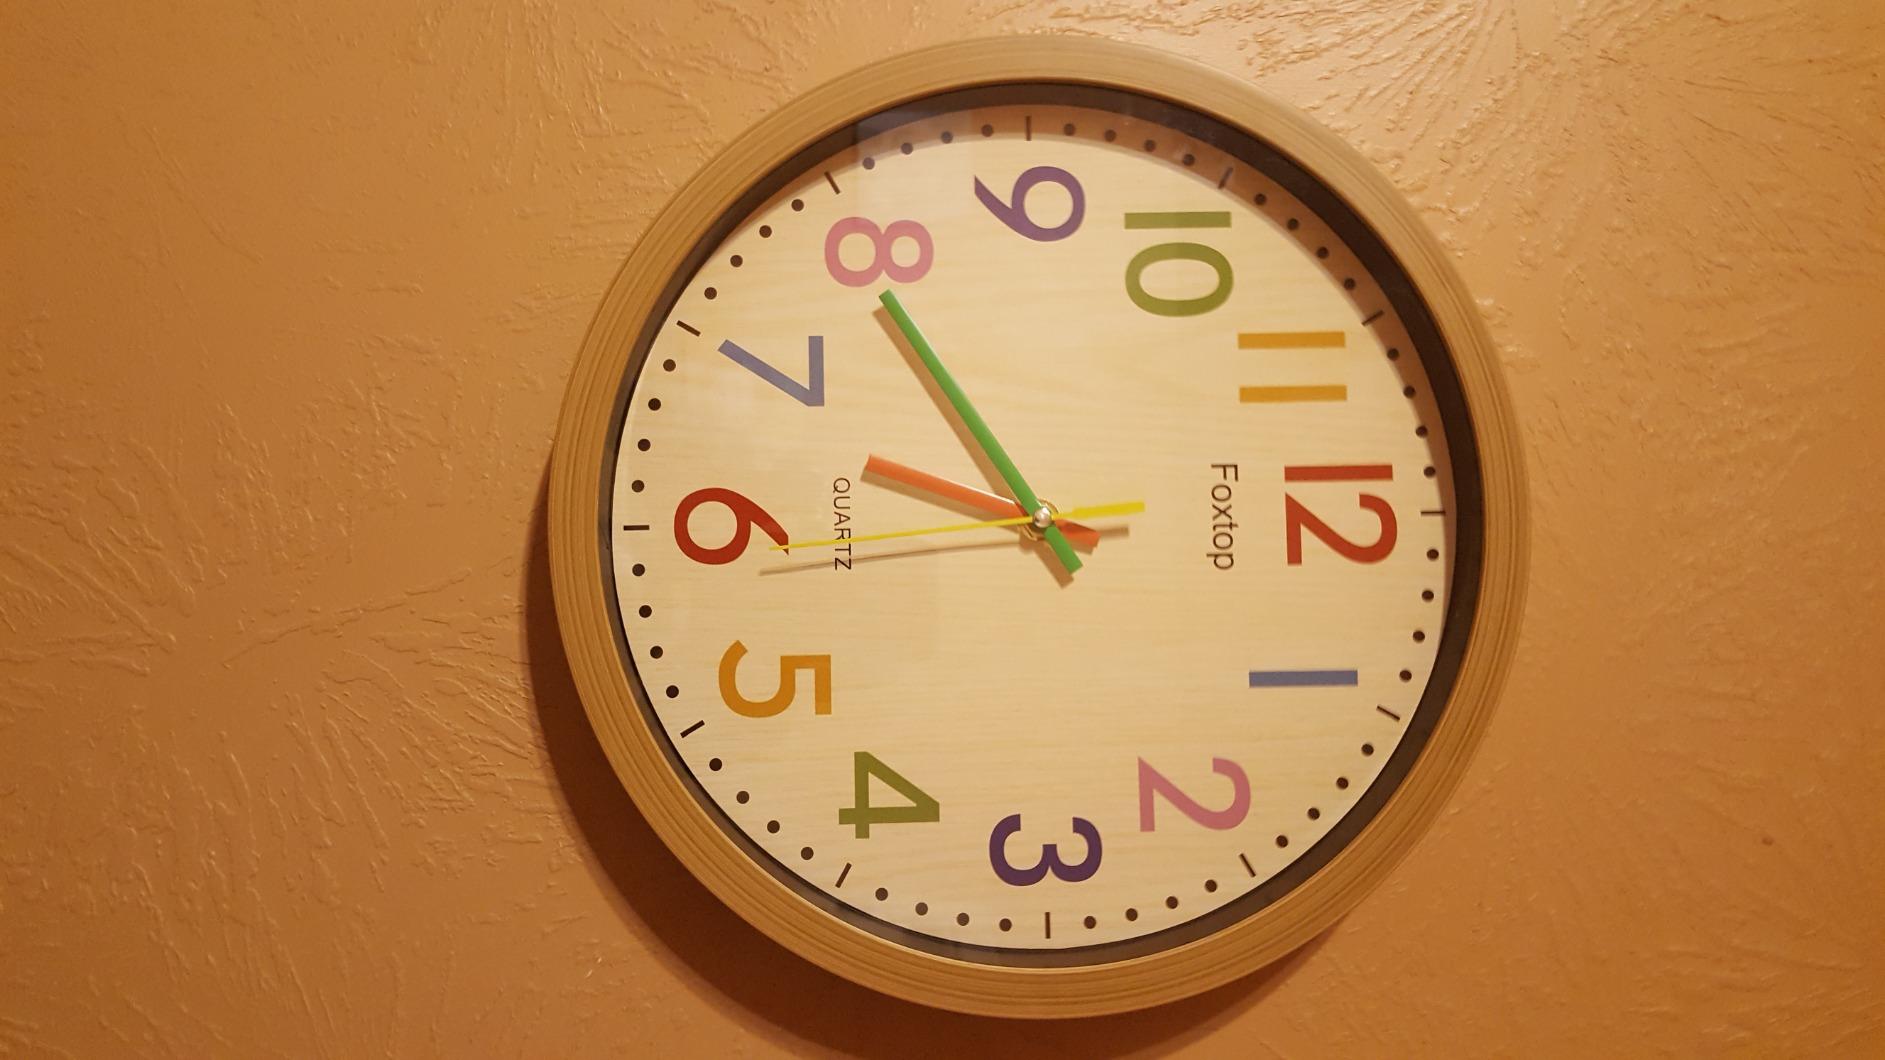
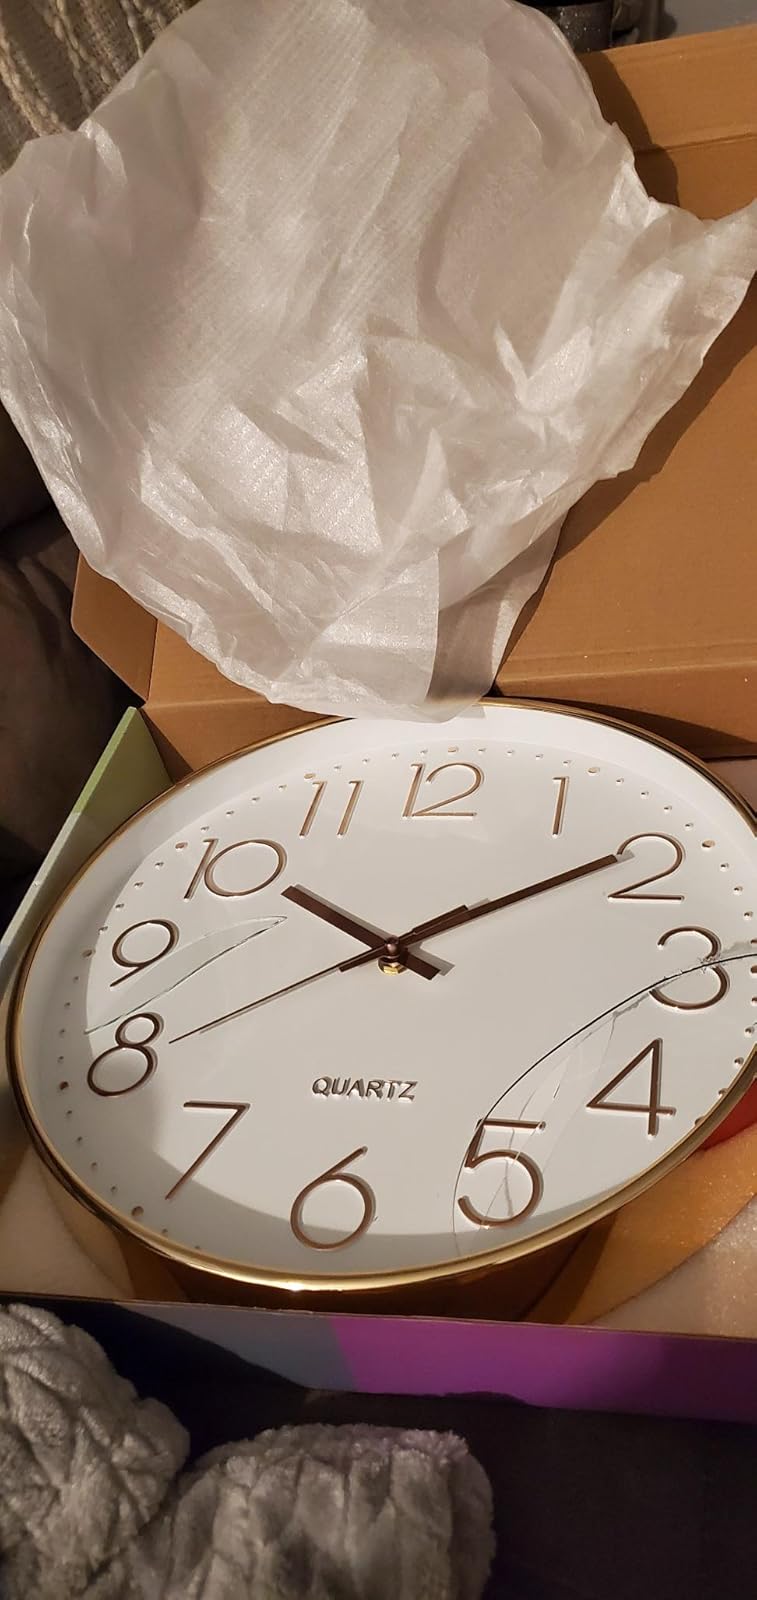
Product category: clock
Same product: no